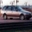
Label: automobile